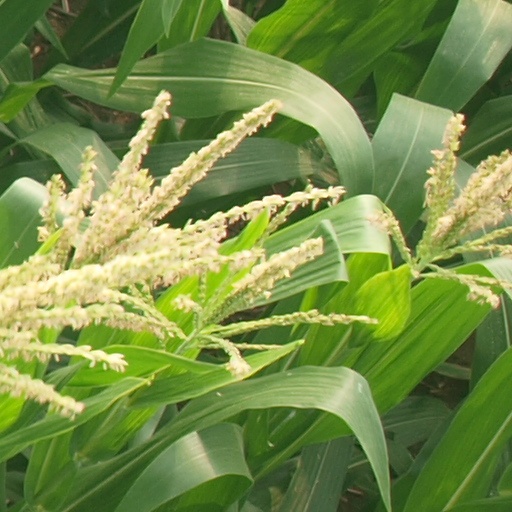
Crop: maize; corn